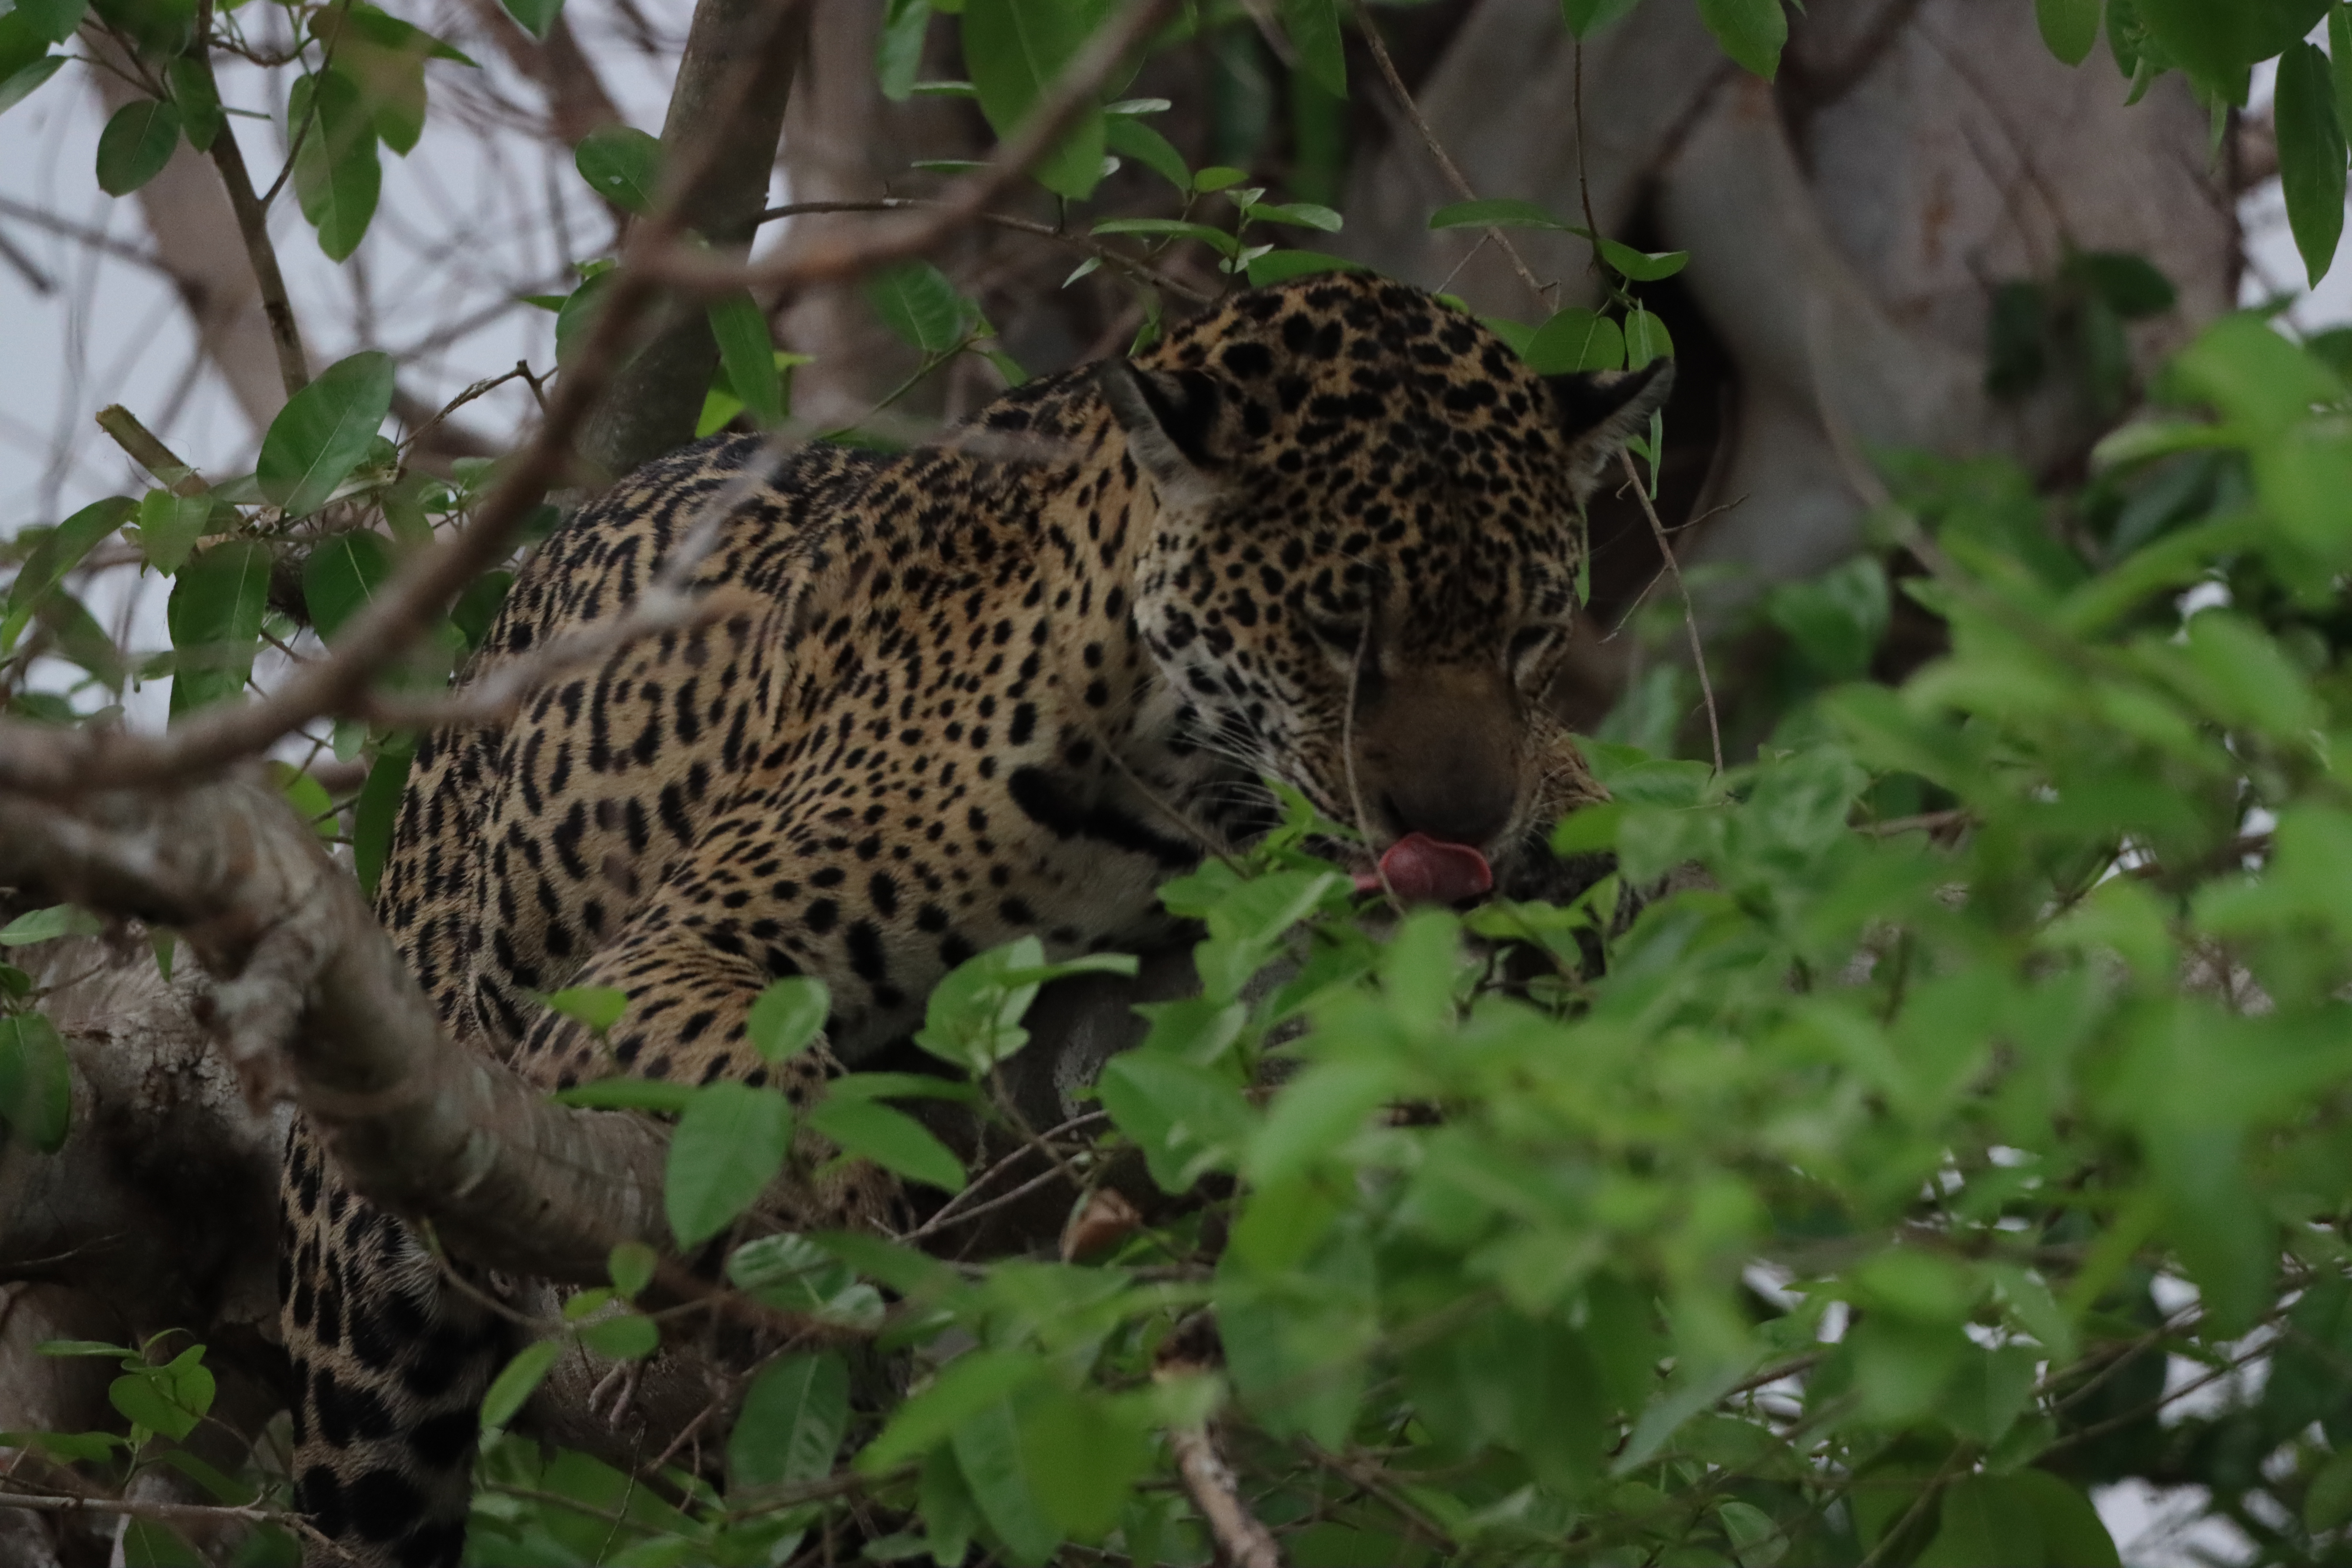
Jaguar: Medrosa